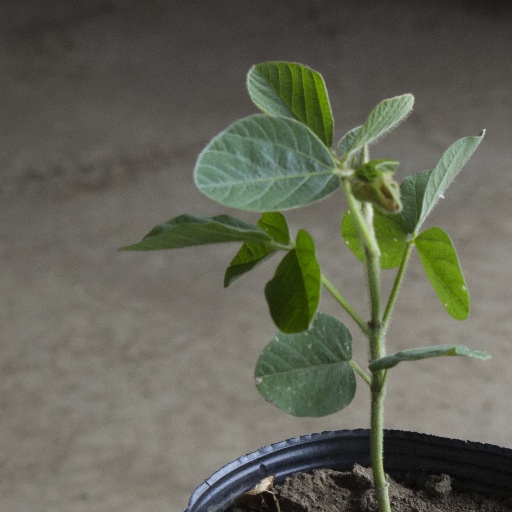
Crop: soybean